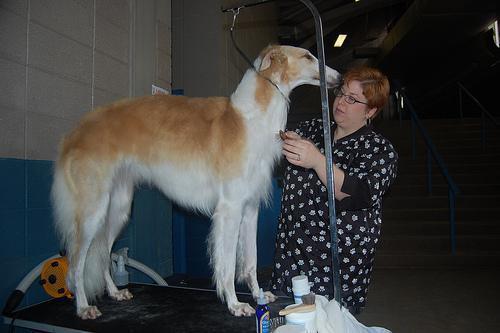
borzoi